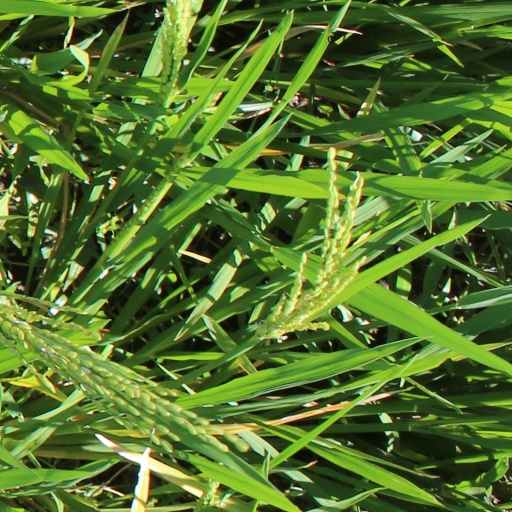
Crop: rice